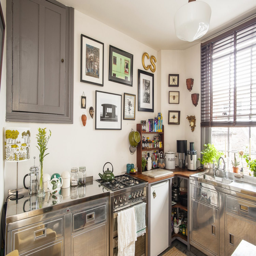
the kitchen cabinets were already stripped of paint , person had the steel polished .